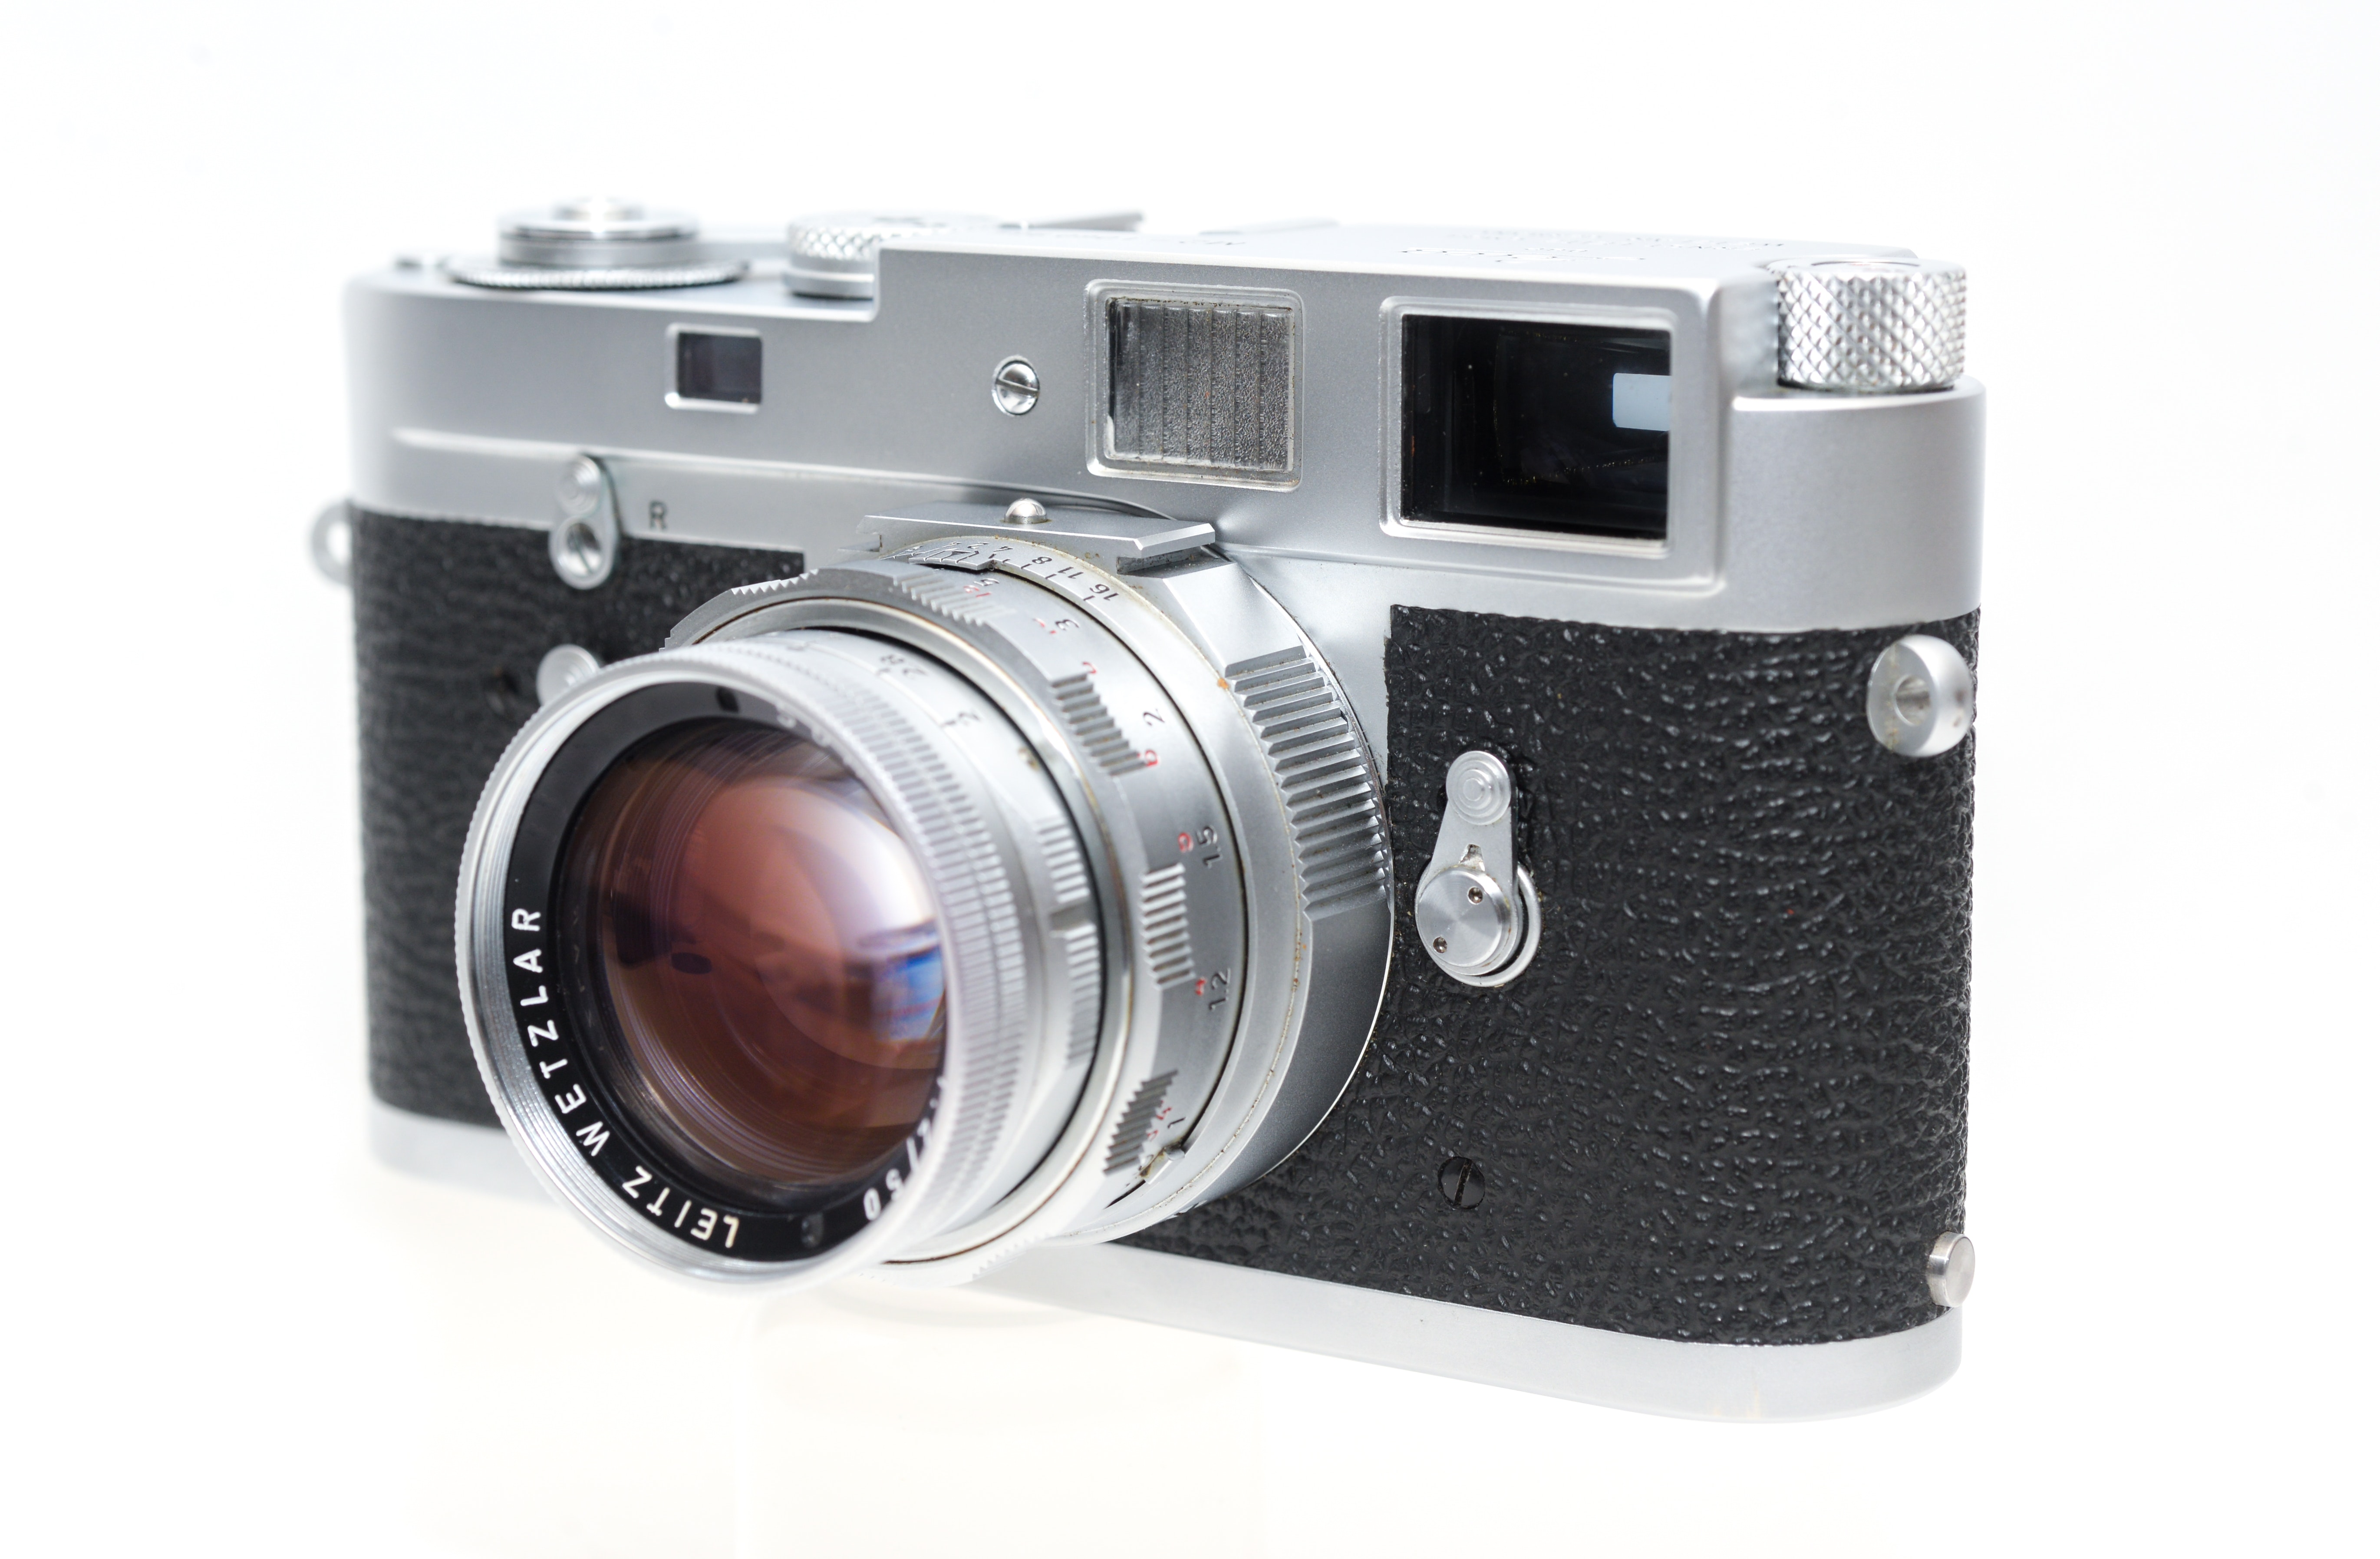
camera lens, camera accessory, cameras optics, digital camera, camera, lens, Point and shoot camera, mirrorless interchangeable lens camera, flash, product, film camera, single lens reflex camera, reflex camera, Material property, shutter, photography, electronics, stock photography, teleconverter, metal, optical instrument